Hinton Waldrist

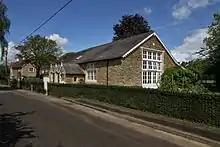
Former parish school in Hinton Waldrist

The parish school was built in 1850. By 1924 it was an elementary school. It has since been closed and the building converted into a private house.